Albany Town House

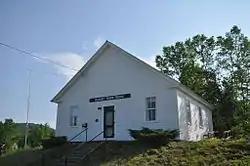

The Albany Town House is a historic town hall building at the junction of Maine Routes 5 and 35 with Vernon Street and Hunt's Corner Road in Albany Township, Maine. Built in 1848, it is the only surviving governmental structure of the former town of Albany, which was incorporated in 1803 and disincorporated in 1937. Since 1947 the building has been owned by the non-profit Albany Improvement Association, and continues to serve the area as a community hall. The building was listed on the National Register of Historic Places in 2007.